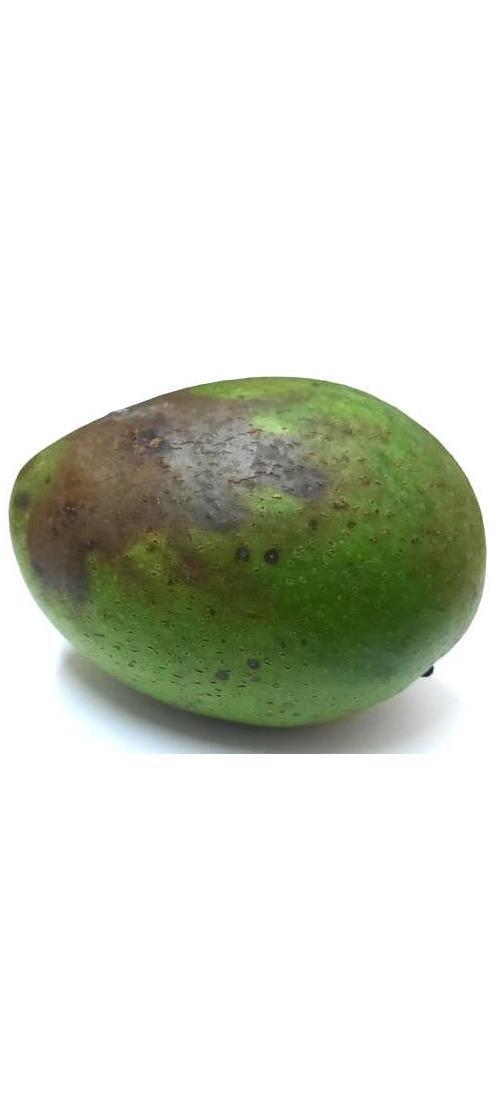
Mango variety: Ashshina Zhinuk